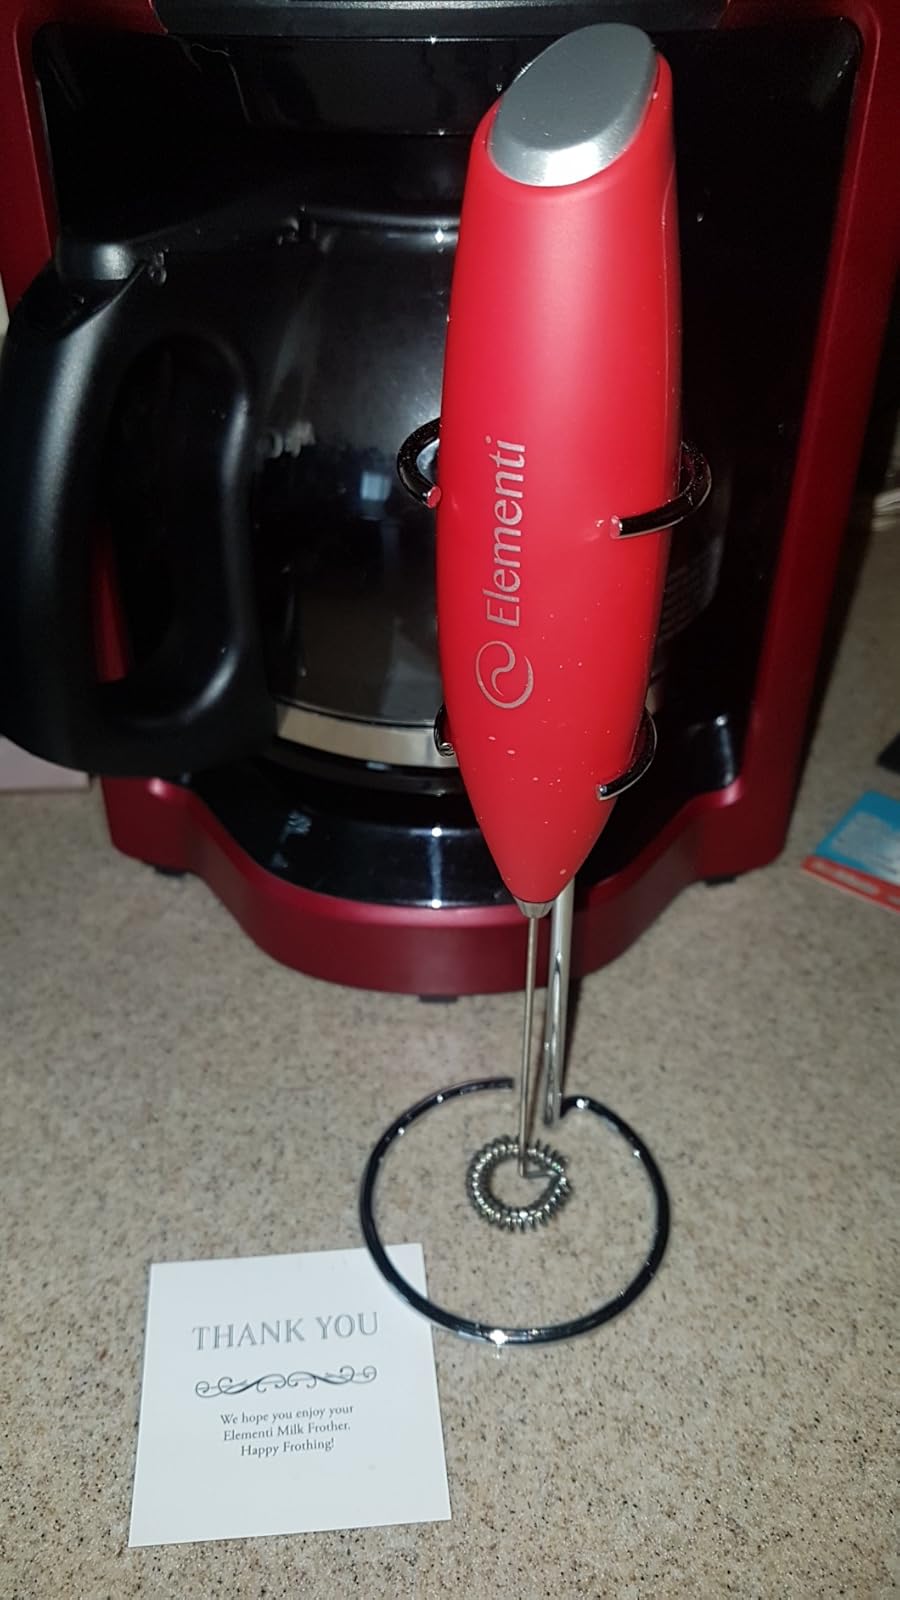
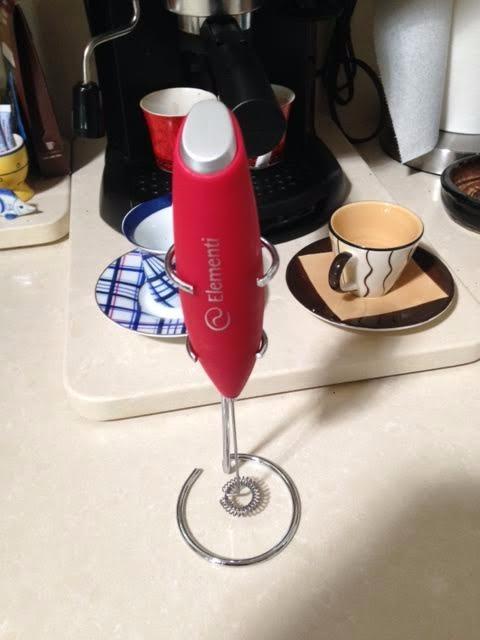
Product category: items_mixer
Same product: yes